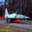
Label: airplane